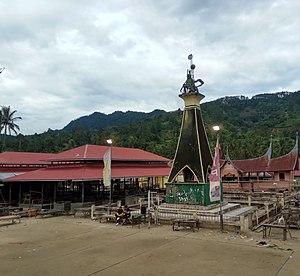
Le kabupaten de Lima Puluh Kota, en indonésien Kabupaten Lima Puluh Kota, est un kabupaten de la province indonésienne de Sumatra occidental. Son chef-lieu est Sarilamak.